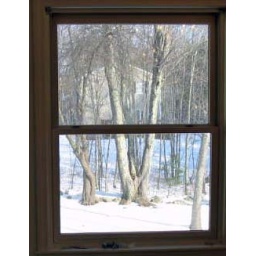
My kitchen window in Winter in Maine.